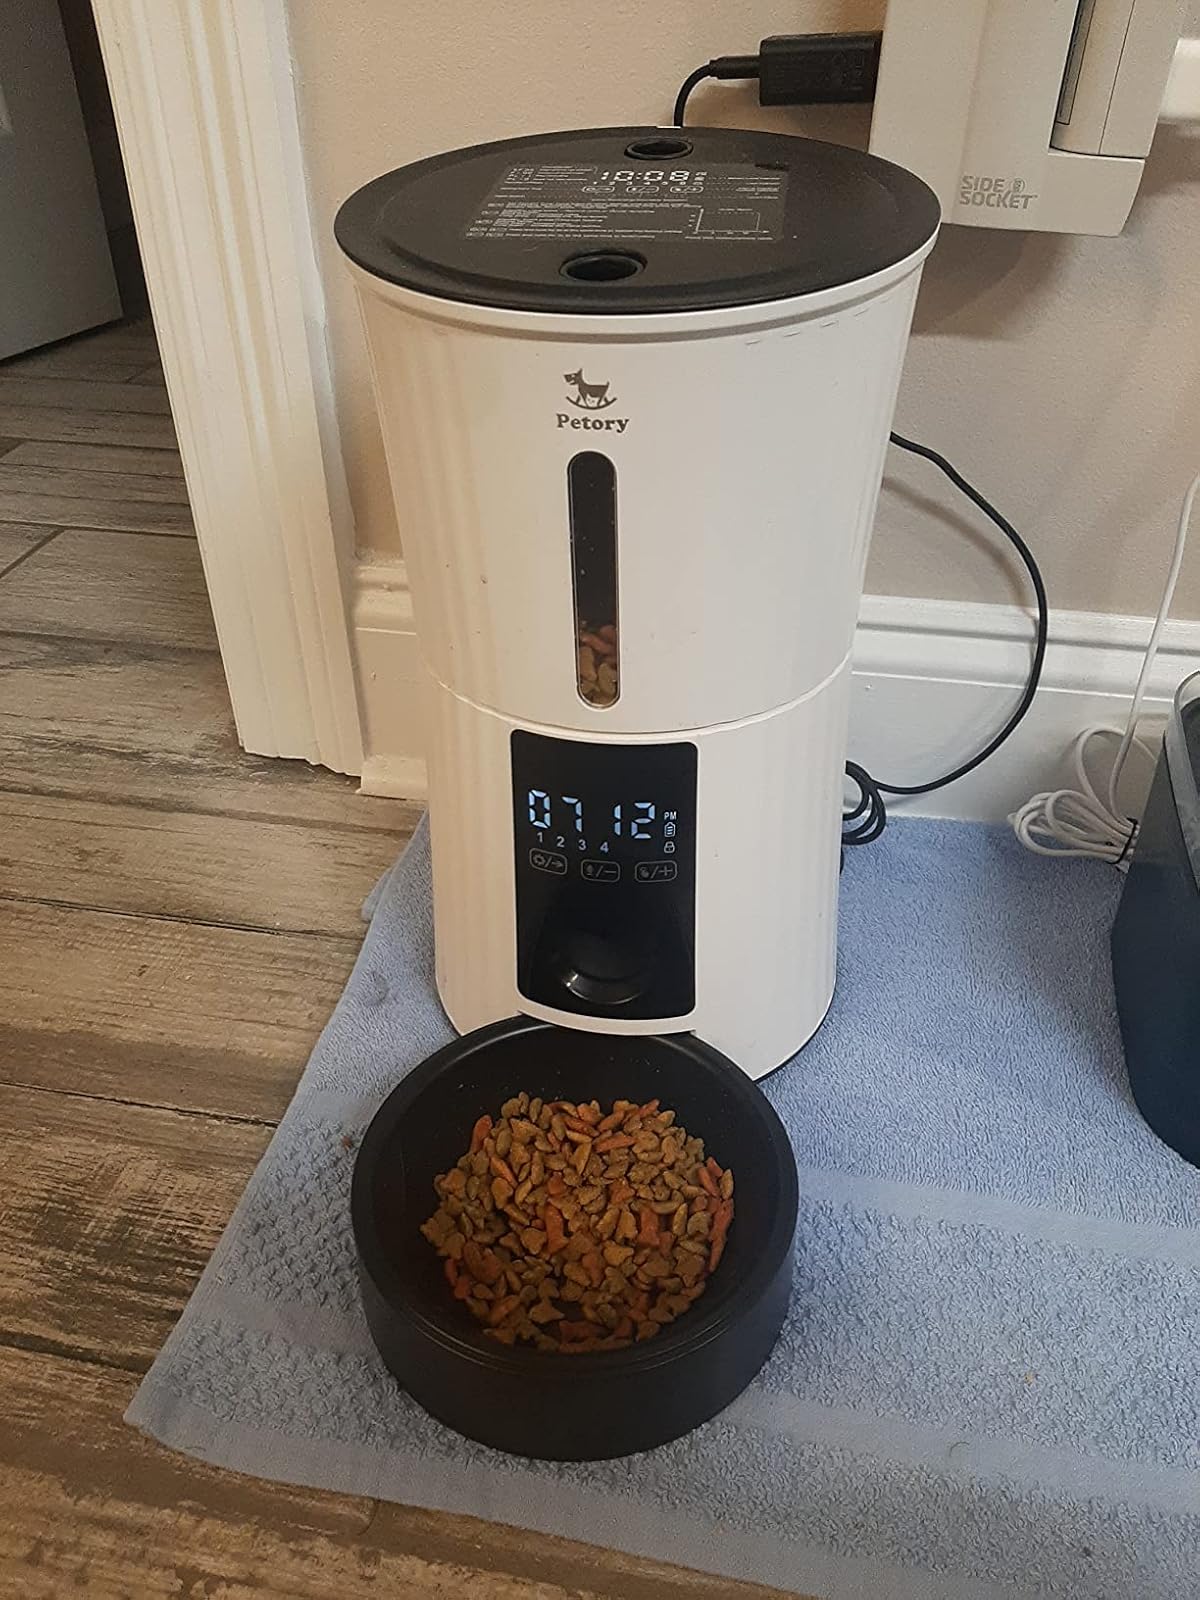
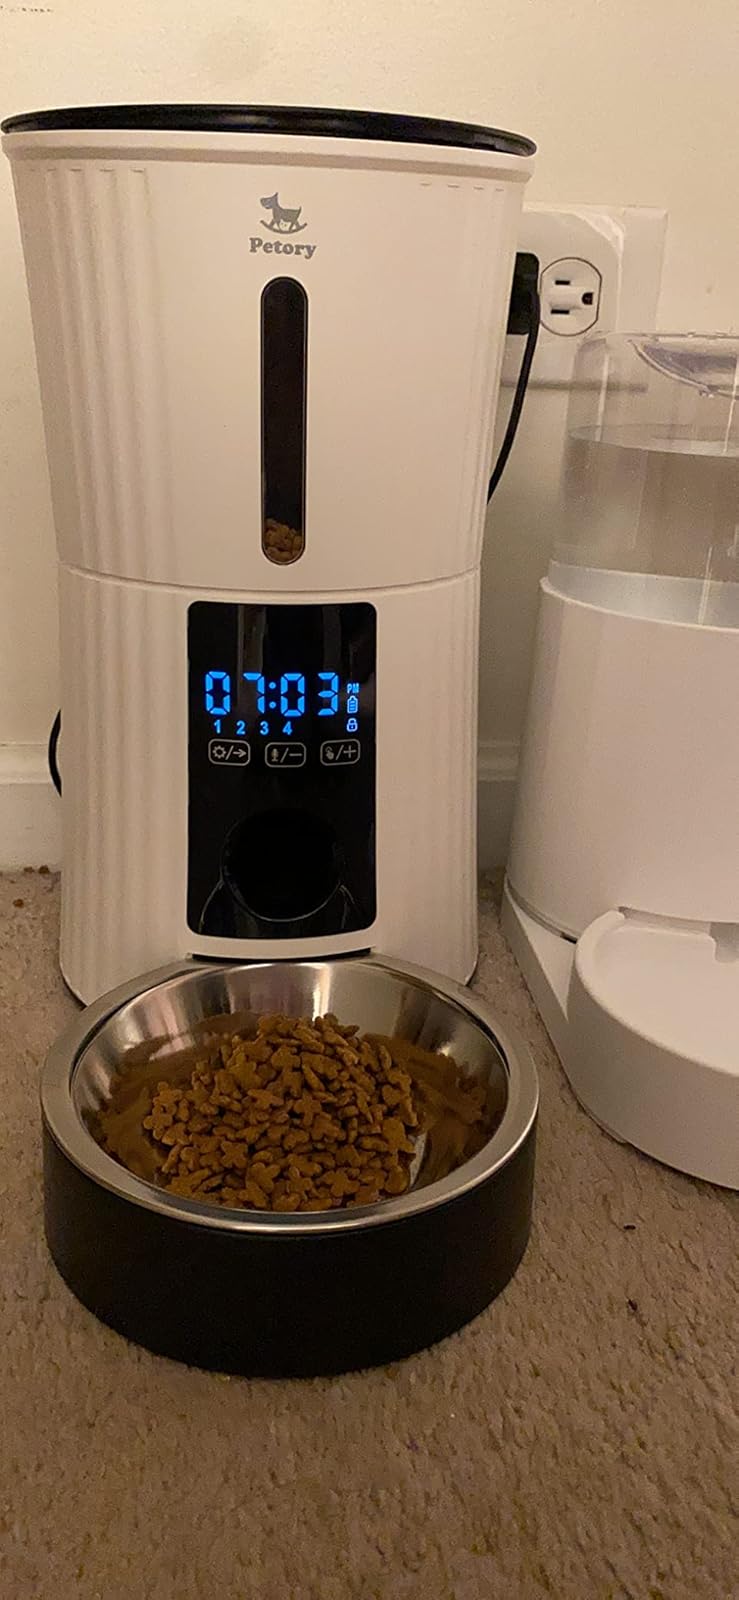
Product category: items_feeder
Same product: yes